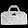
Label: Bag